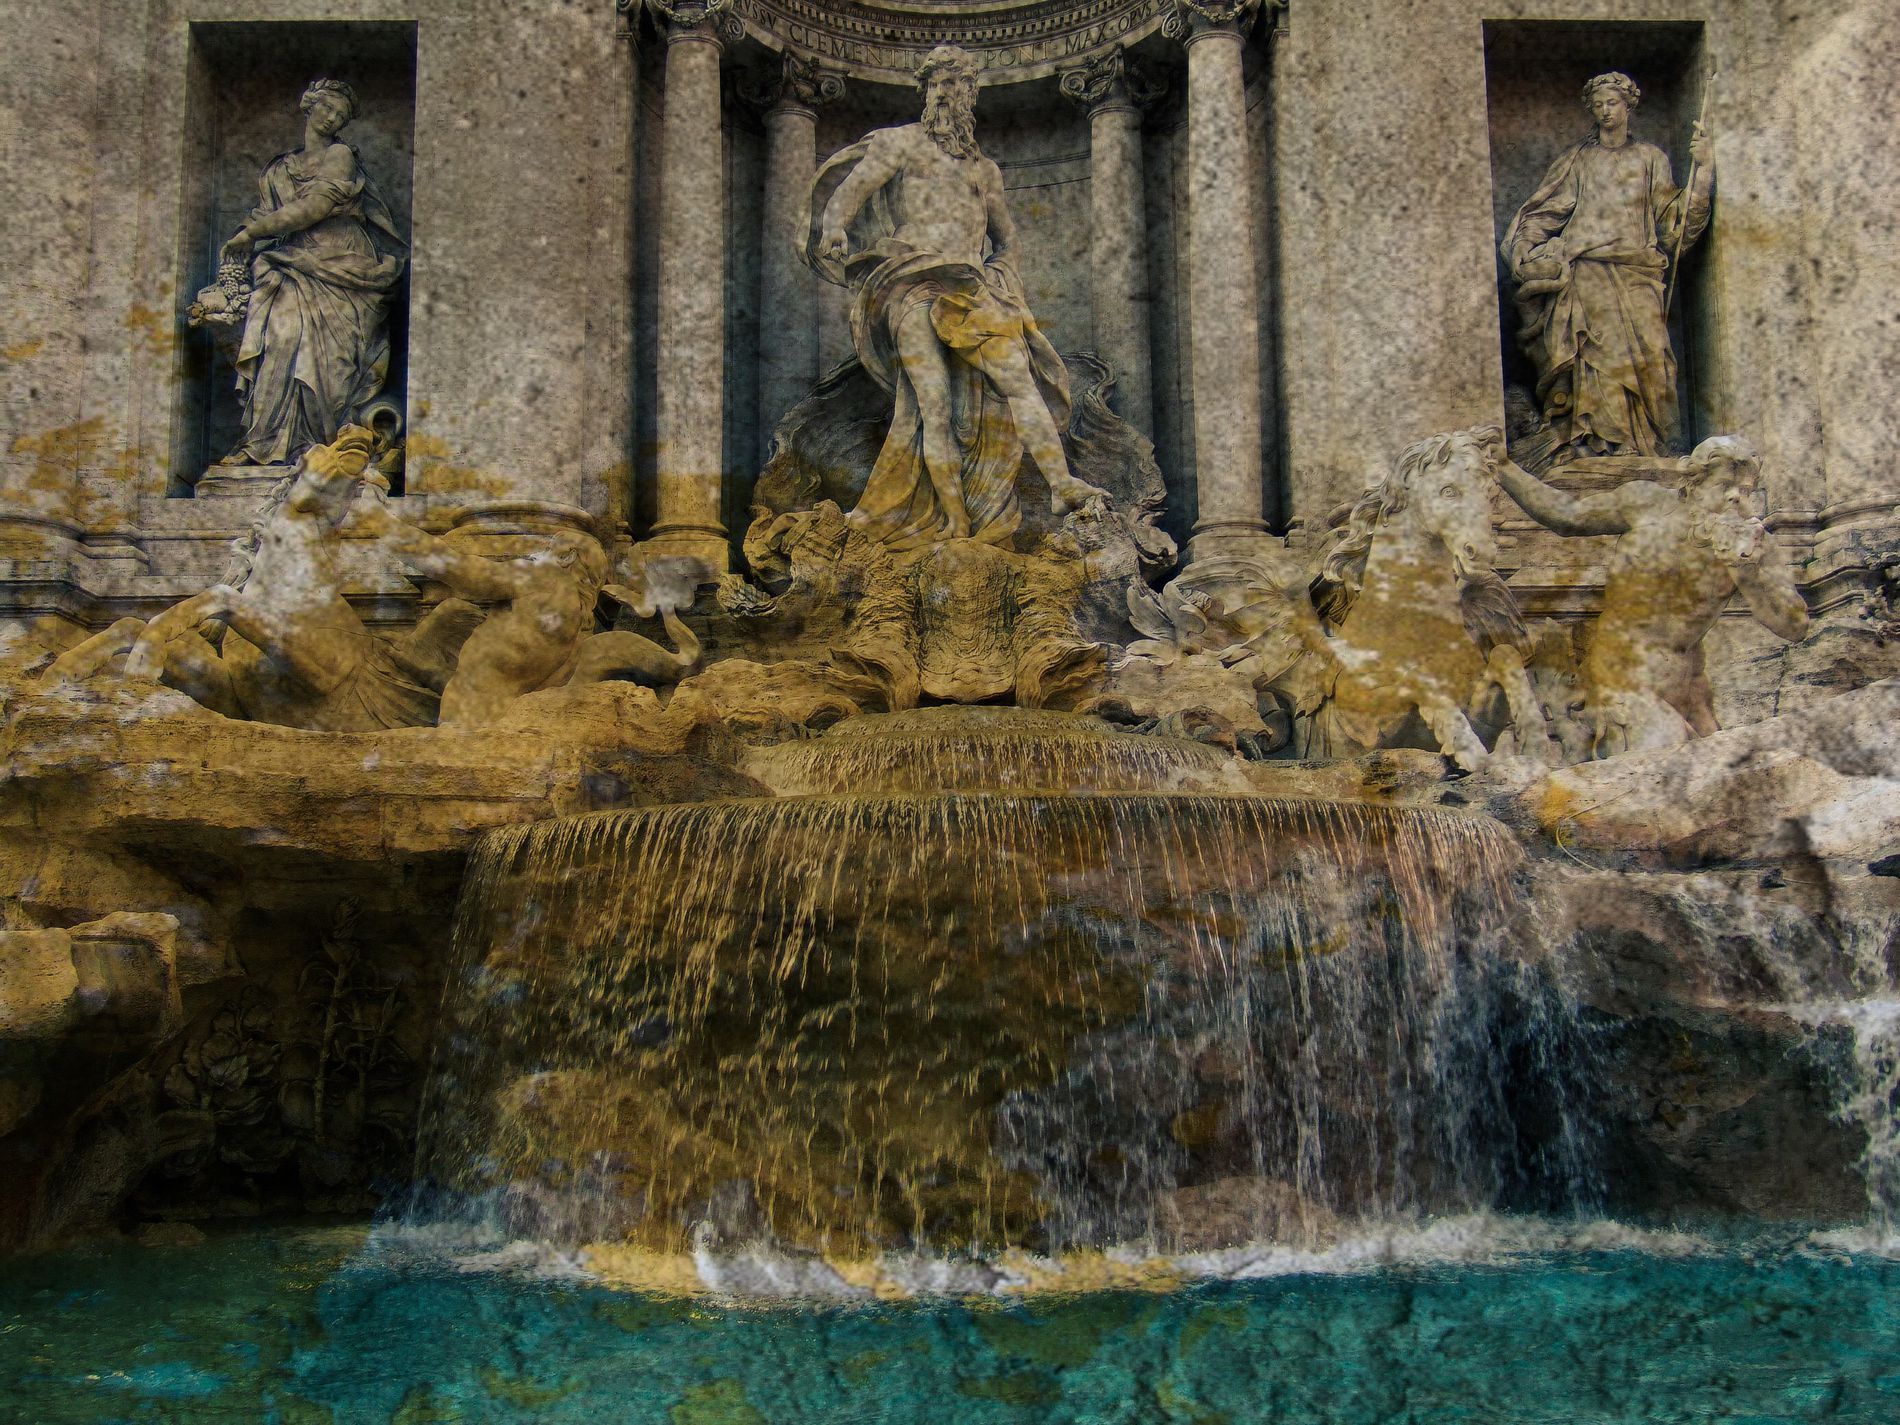
Trevi Fountain
A detailed view of the Trevi fountain in Rome. The fountain features Three sculptures for mythological characters. The water falls from the middle into a pool of blue-green water.
Outdoor shot taken at eye-level captures the historic Trevi fountain, showing Rome's rich artistic history. The color mix includes gray from the fountain, and some yellow marks from age and water. The natural lighting highlights the fountain's details and its crystal clear water. The whole scene feels like a piece of art still working today.
Labels: Architecture, Fountain, Water, Person, Adult, Male, Man, Face, Head, Altar, Building, Church, Prayer, Archaeology, Art, Sculpture
Camera: FUJIFILM FinePix F11
Aperture: F2.8
Exposure: 1/110 sec
ISO: 200
Focal length: 8